Ford Granada (Europe)

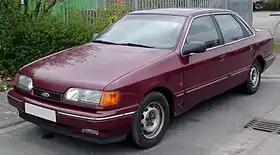
Ford Scorpio: The Scorpio was branded as a third generation "Ford Granada" for "British Isles" markets

In April 1985, the third-generation car arrived, which was essentially a rebadged Ford Scorpio, the Granada name being used in both Ireland and the United Kingdom only, with the Scorpio badge (which covered the whole range in Continental Europe) being used instead as a trim designation for the top of the range models. The Mark III Granada was the first European volume production model to have antilock brakes fitted as standard across the range. It was voted European Car of the Year in 1986.